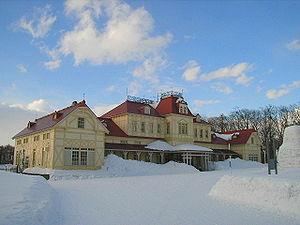
Sapporo est la cinquième ville japonaise en nombre d'habitants et la troisième en superficie. Située dans l'île de Hokkaidō, elle est la capitale de la préfecture de Hokkaidō, de la sous-préfecture d'Ishikari, ainsi qu'une ville désignée par ordonnance gouvernementale. Elle est traversée par la rivière Toyohira, un affluent du fleuve Ishikari. Sapporo est considérée comme le centre culturel, économique et politique de Hokkaidō.